Geography of Kolkata

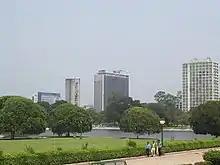
Kolkata skyline from Chowringhee

The Kolkata metropolitan area is spread over and comprises 4 municipal corporations (Kolkata Municipal Corporation, Bidhannagar Municipal Corporation, Howrah Municipal Corporation and Chandernagore Municipal Corporation), 37 local municipalities (Bally Municipality is merged with Howrah Municipal Corporation and Rajarhat-Gopalpur Municipality is merged with Bidhannagar Municipal Corporation, so total number of municipalities becomes 37 from 39) and 24 panchayat samitis. The urban agglomeration encompassed 72 cities and 527 towns and villages, . Suburban areas in the Kolkata metropolitan area incorporate parts of the following districts: Kolkata, North 24 Parganas, South 24 Parganas, Howrah, Hooghly and Nadia. Kolkata, which is under the jurisdiction of the Kolkata Municipal Corporation (KMC), has an area of . The east–west dimension of the city is comparatively narrow, stretching from the Hooghly River in the west to roughly the Eastern Metropolitan Bypass in the east—a span of . The north–south distance is greater, and its axis is used to section the city into North, Central and South Kolkata. East Kolkata is also a section.